Game of Thrones season 2

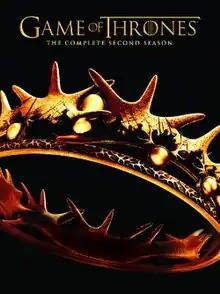
Region 1 DVD artwork

The second season of the fantasy drama television series "Game of Thrones" premiered in the United States on HBO on April 1, 2012, and concluded on June 3, 2012. It consists of 10 episodes, each running approximately 50–60 minutes. The season mostly covers the events of "A Clash of Kings", the second novel of the "A Song of Ice and Fire" series by George R. R. Martin, adapted for television by David Benioff and D. B. Weiss. HBO ordered the second season on April 19, 2011, which began filming in July 2011, primarily in Ireland, Northern Ireland, Croatia and Iceland.